Answer in natural language. Is black colour tv stand (marked B) to the left of white colour dining table (marked C)? Choose between the following options: yes or no
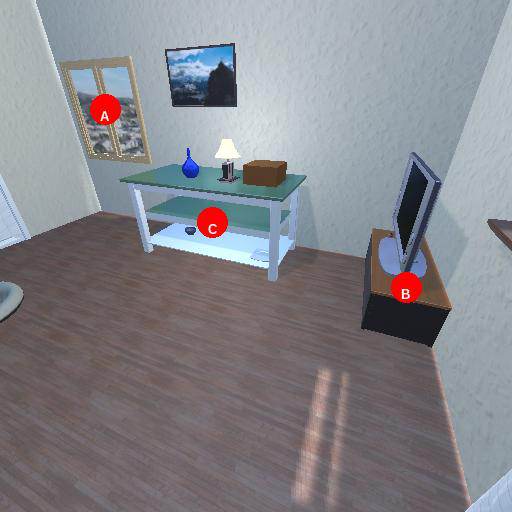
<answer>no</answer>